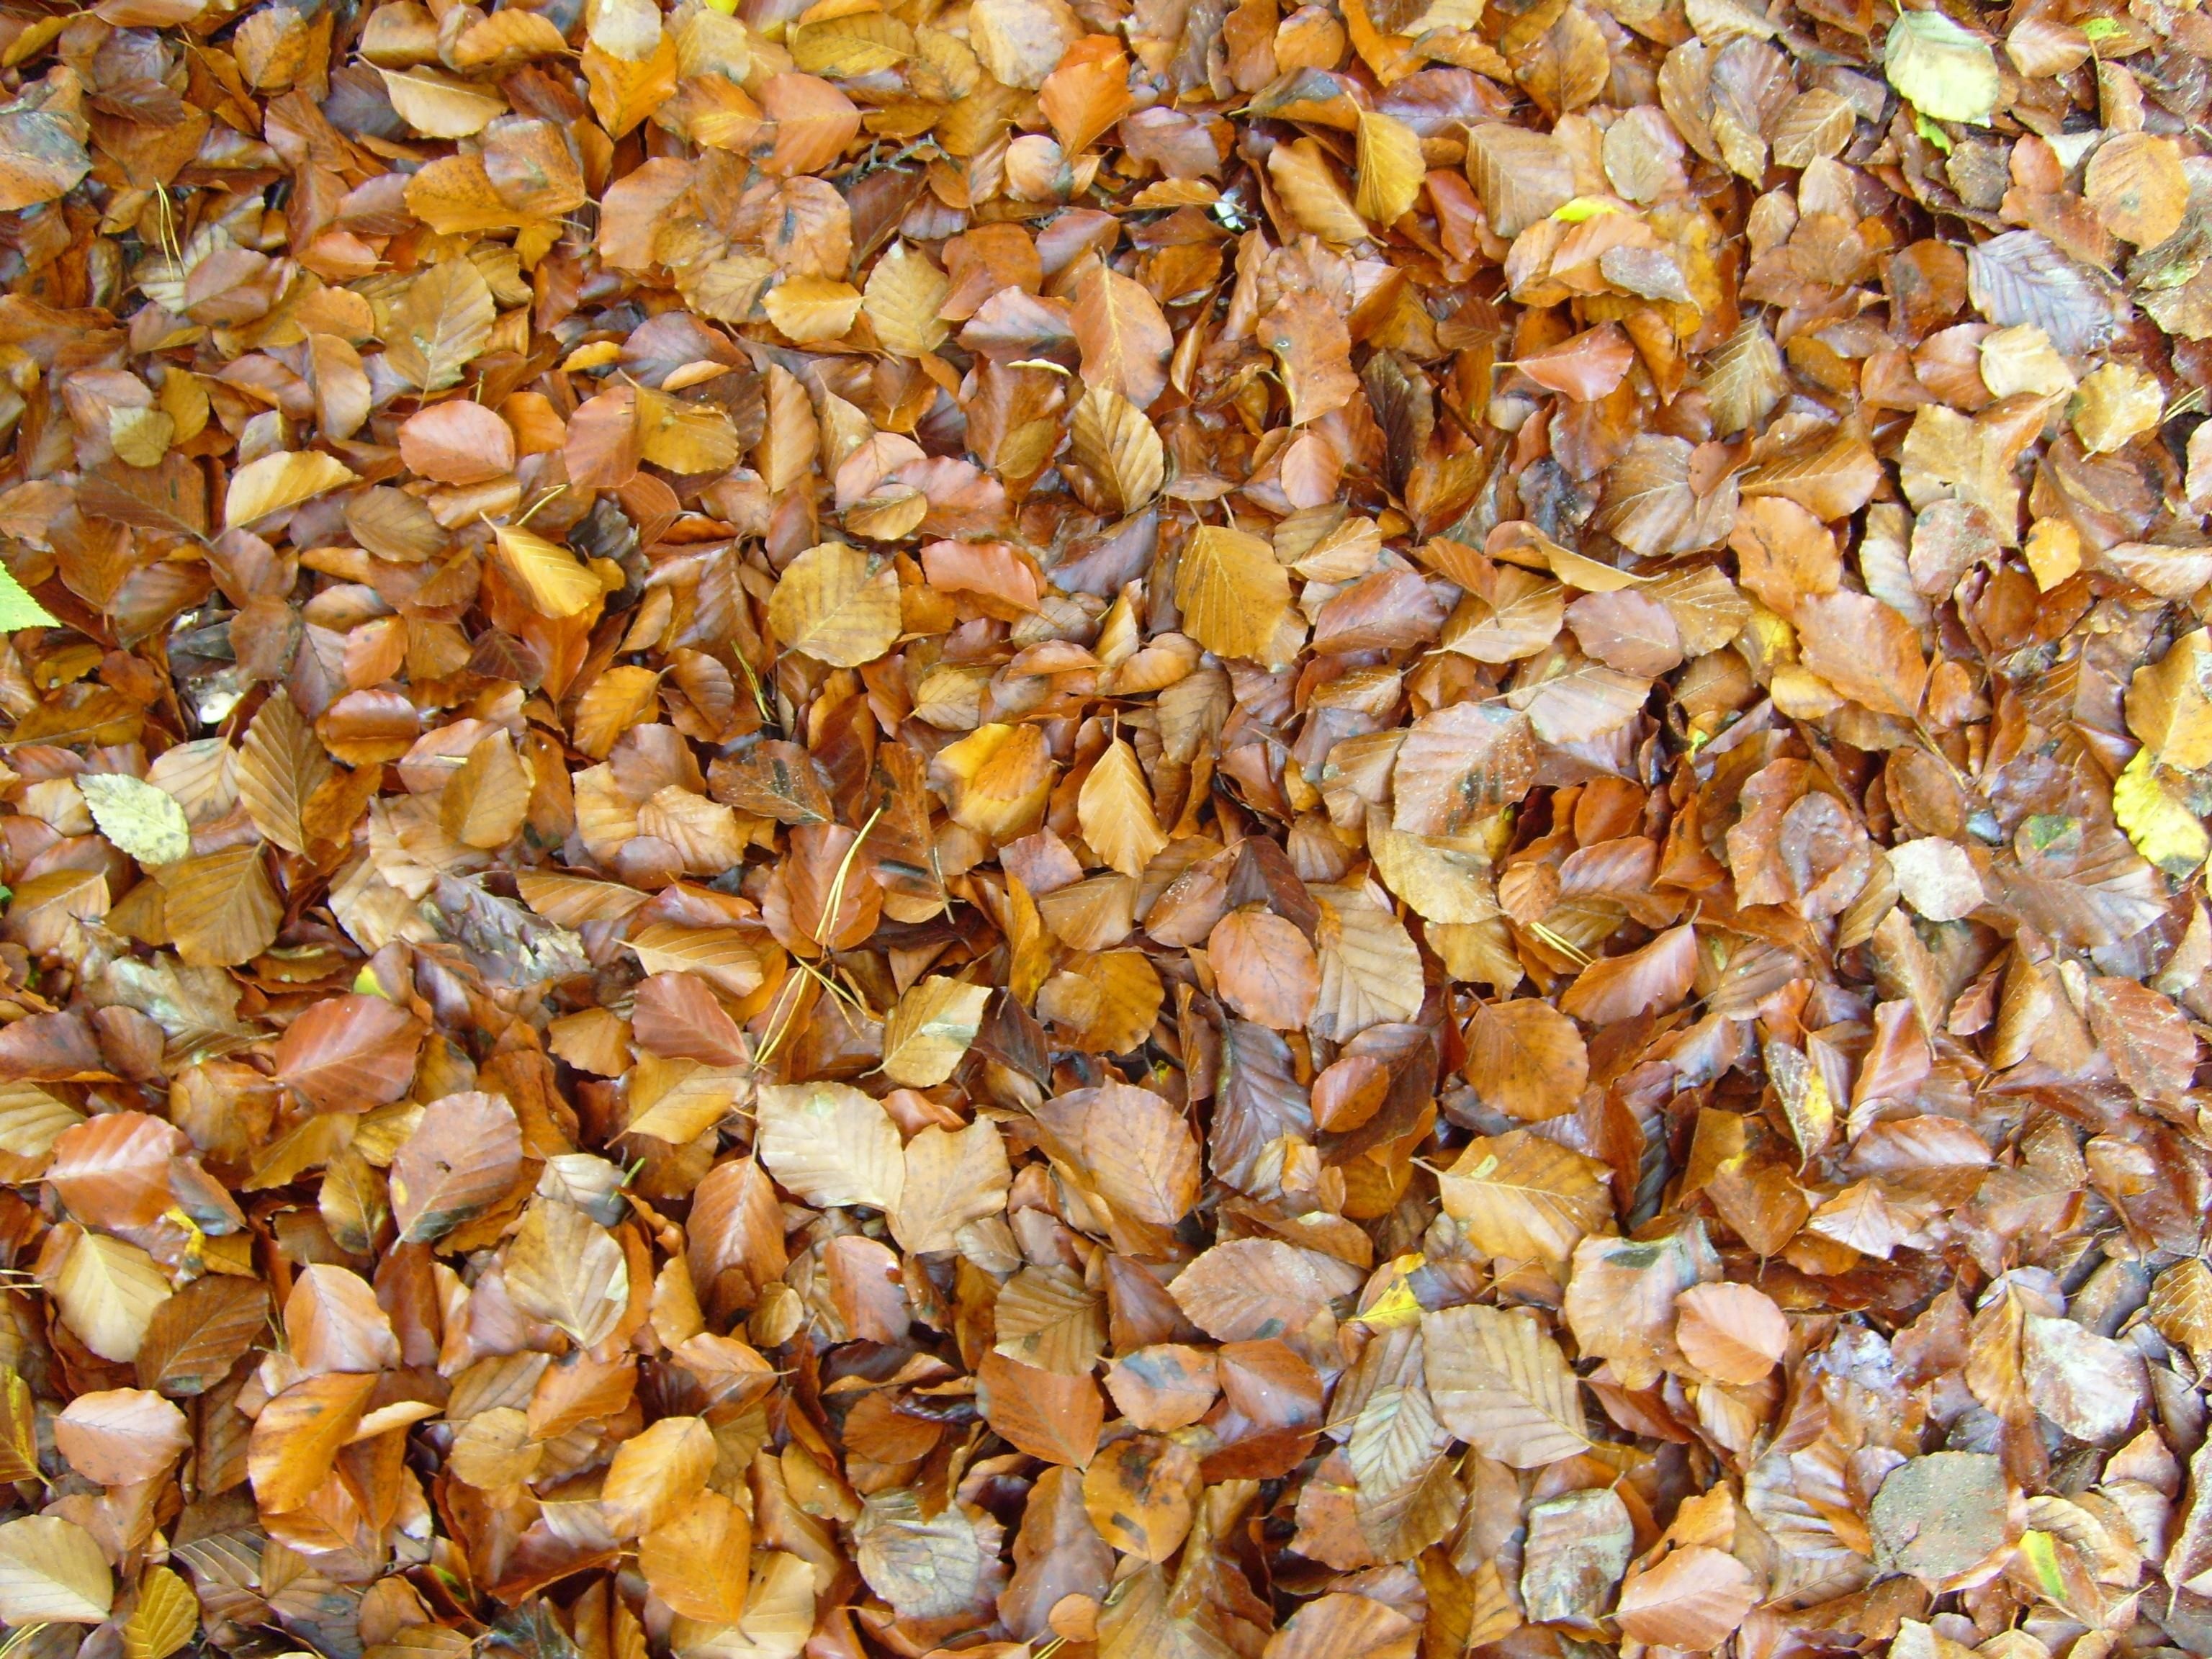
nature, plant, leaf, flower, dish, meal, food, produce, crop, autumn, breakfast, coconut, leaves, background, landscapes, flowering plant, grass family, land plant, snack food